The Mangler (film)

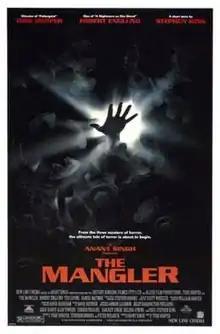
Theatrical release poster

The Mangler is a 1995 horror film directed by Tobe Hooper and written by Hooper and Harry Alan Towers (under the pseudonym of Peter Welbeck). The film is based upon the Stephen King 1972 short story of the same name, which appeared in his 1978 inaugural short story collection "Night Shift". It stars Robert Englund and Ted Levine. It also spawned two direct-to-video sequels, "The Mangler 2" and "The Mangler Reborn".